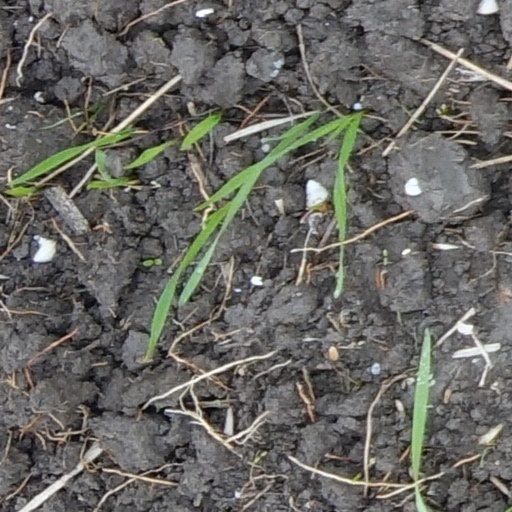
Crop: wheat